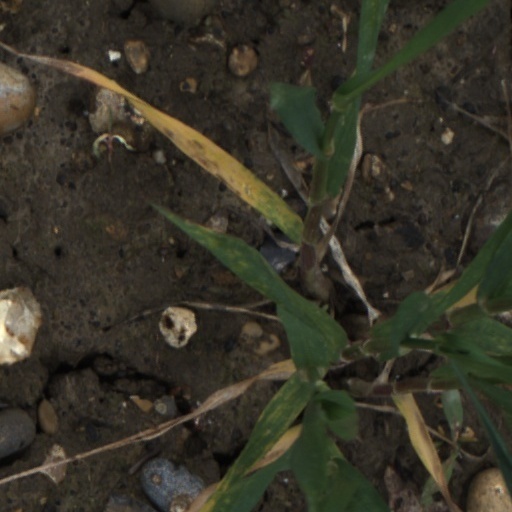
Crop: wheat